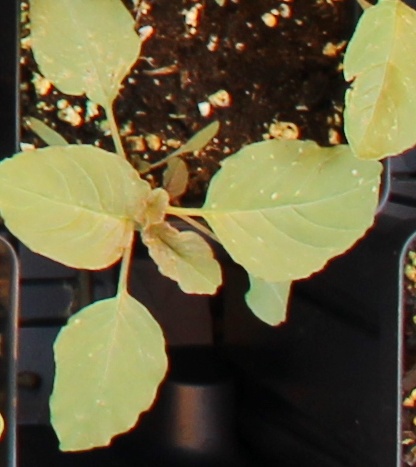
Label: Palmer Amaranth